Agriculture in Panama

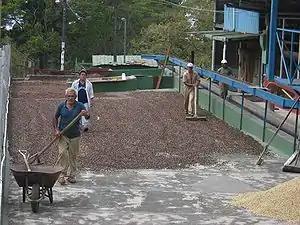
Drying coffee beans in Boquete.

For the export season ending in 2007, Panama generated $15.1 million in sales. The majority of these exports went to the U.S., with Canada, Europe and Asia being purchasers as well.